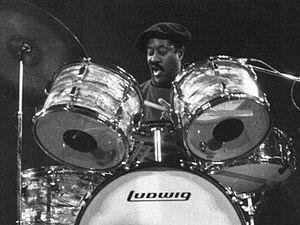
Le percussionniste de blues Fred Below à Bagneux lors d'un Chicago Blues Festival.
Fred Below est un batteur de blues américain, surtout connu pour son travail dans les années 1950 avec Little Walter et le label Chess Records. Selon Tony Russell, Below est le créateur d'une grande partie de la structure rythmique du blues de Chicago, en particulier son backbeat. Fred Below est considéré par certains comme étant le meilleur batteur de blues de tous les temps. Il est le batteur sur la chanson Johnny B. Goode de Chuck Berry.